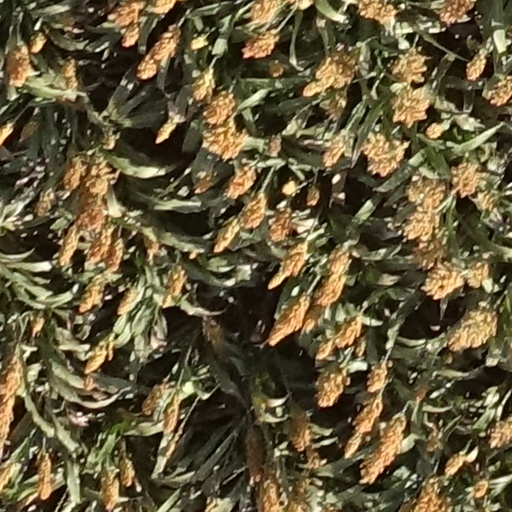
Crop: sorghum